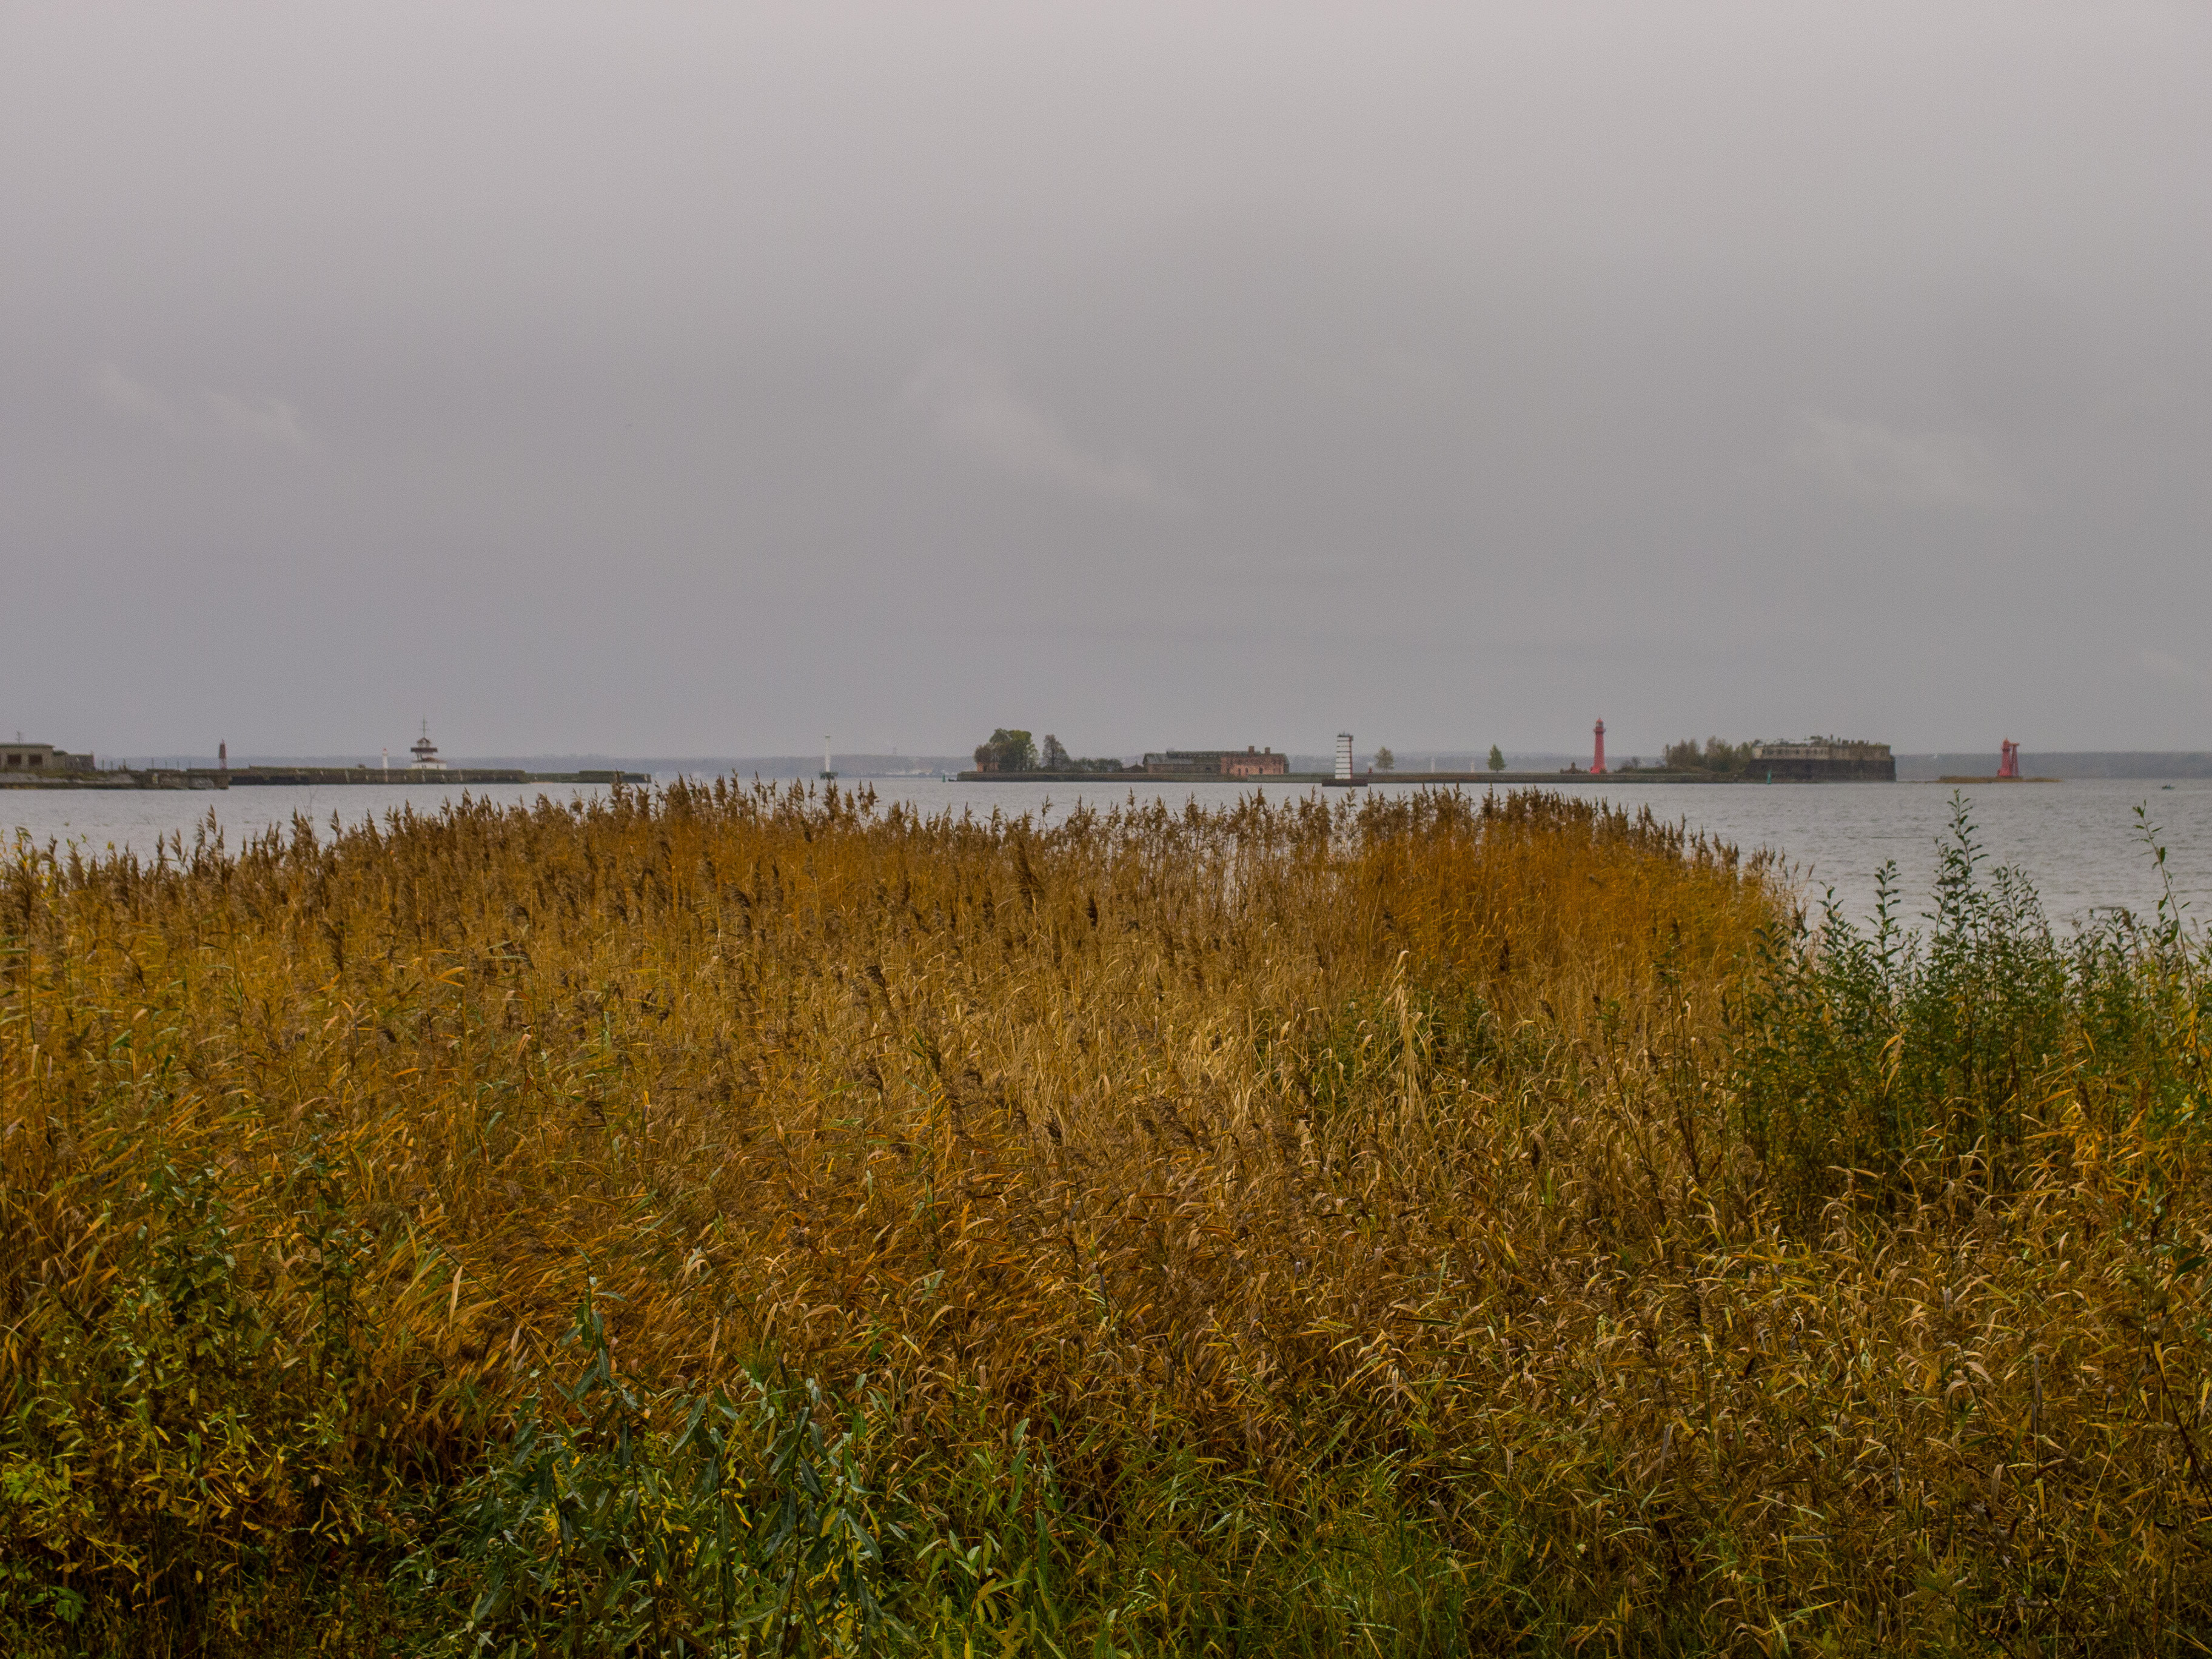
image, natural landscape, natural environment, sky, atmospheric phenomenon, marsh, nature reserve, tree, wetland, grass family, grass, water, bog, fen, salt marsh, prairie, cloud, grassland, tidal marsh, shore, lake, plant, bank, plain, horizon, river, wildlife, landscape, loch, sea, coast, phragmites, floodplain, meadow, autumn, Freshwater marsh